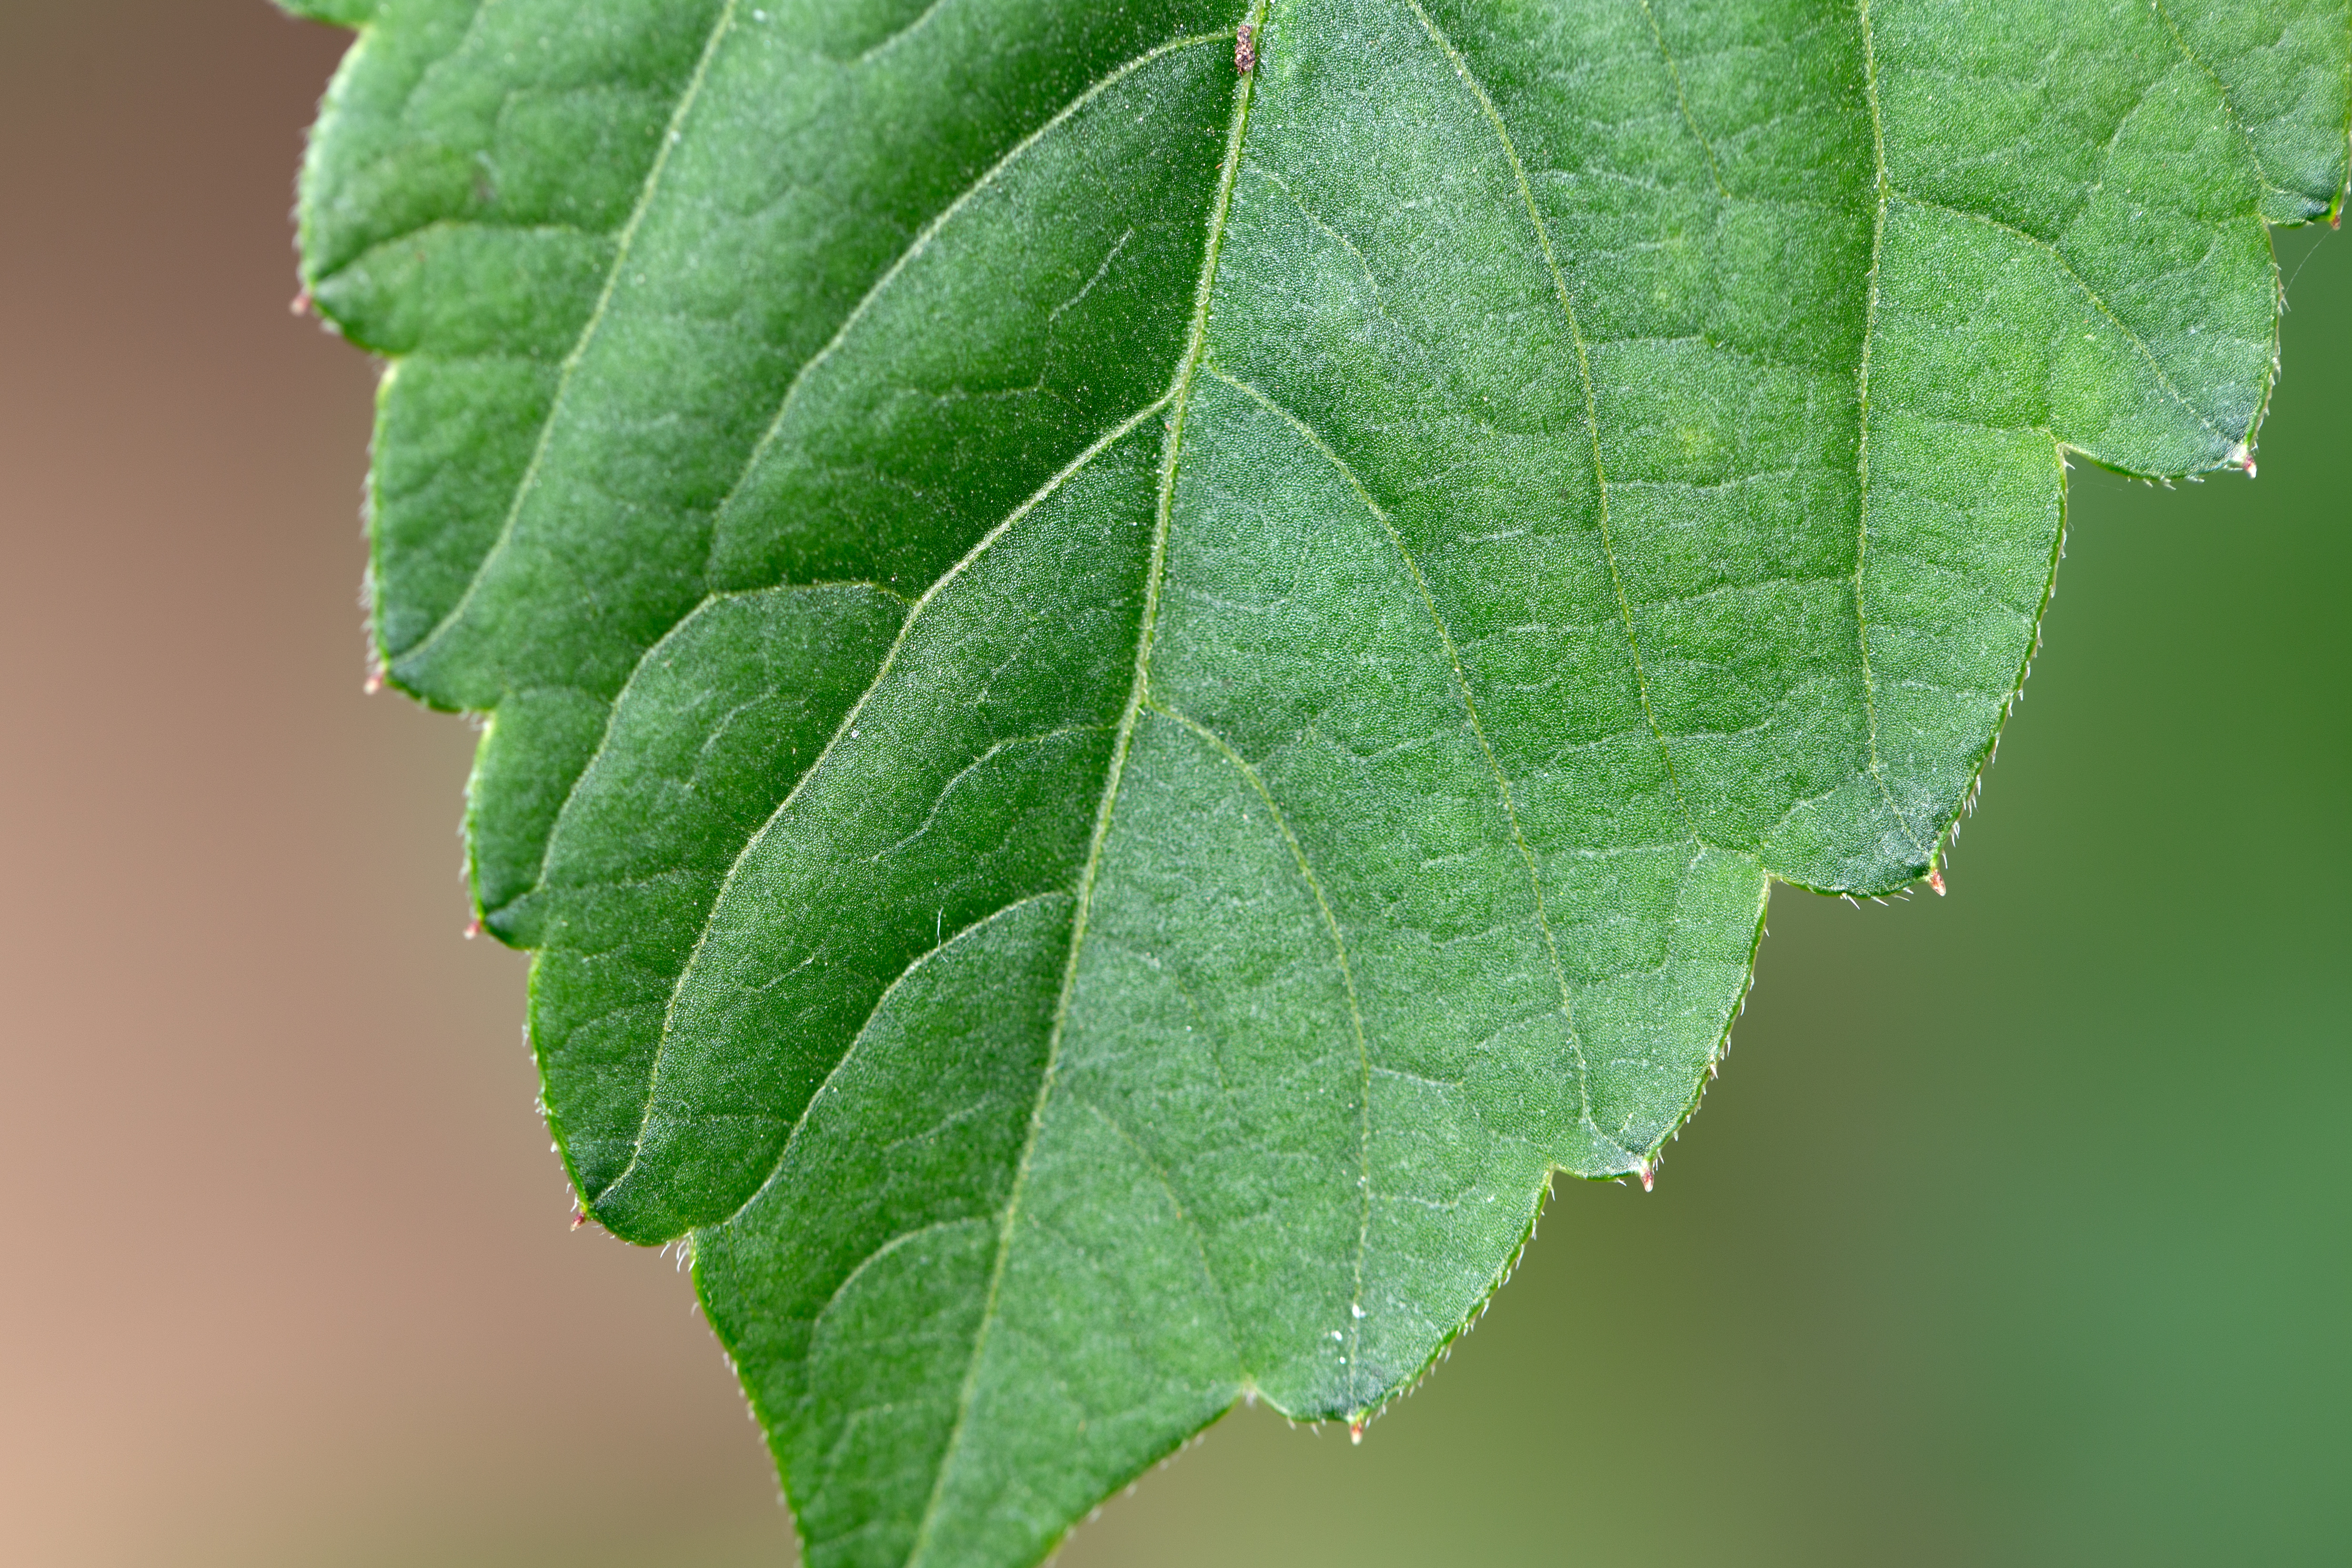
leaf, flower, plant, tree, flowering plant, plant pathology, annual plant, plant stem